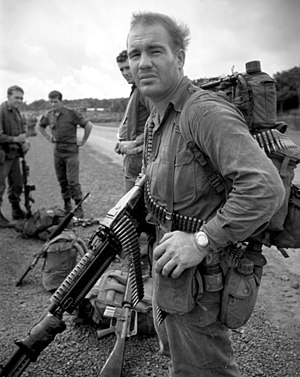
Australiens historie / Efterkrigstidens velstand
Australsk soldat fra Royal Australian Regiment (RAR) med M60 i Vietnam.
Australiens historie begyndte med migration til det australske kontinent nordfra for omkring 40.000-50.000 år siden. Den skrevne historie om Australien begyndte, da hollandske opdagelsesrejsende opdagede landet i det 17. århundrede. Tolkningen af Australiens historie er foreløbig en omstridt sag, specielt vedrørende den britiske kolonisering og behandlingen af de indfødte aboriginer.